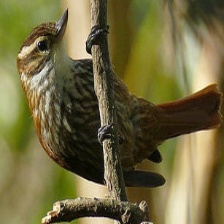
Species: GREAT XENOPS
Scientific name: MEGAXENOPS PARNAGUAE